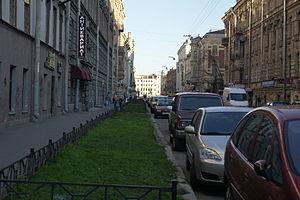
La rue Mokhovaïa est une voie de Saint-Pétersbourg en Russie.